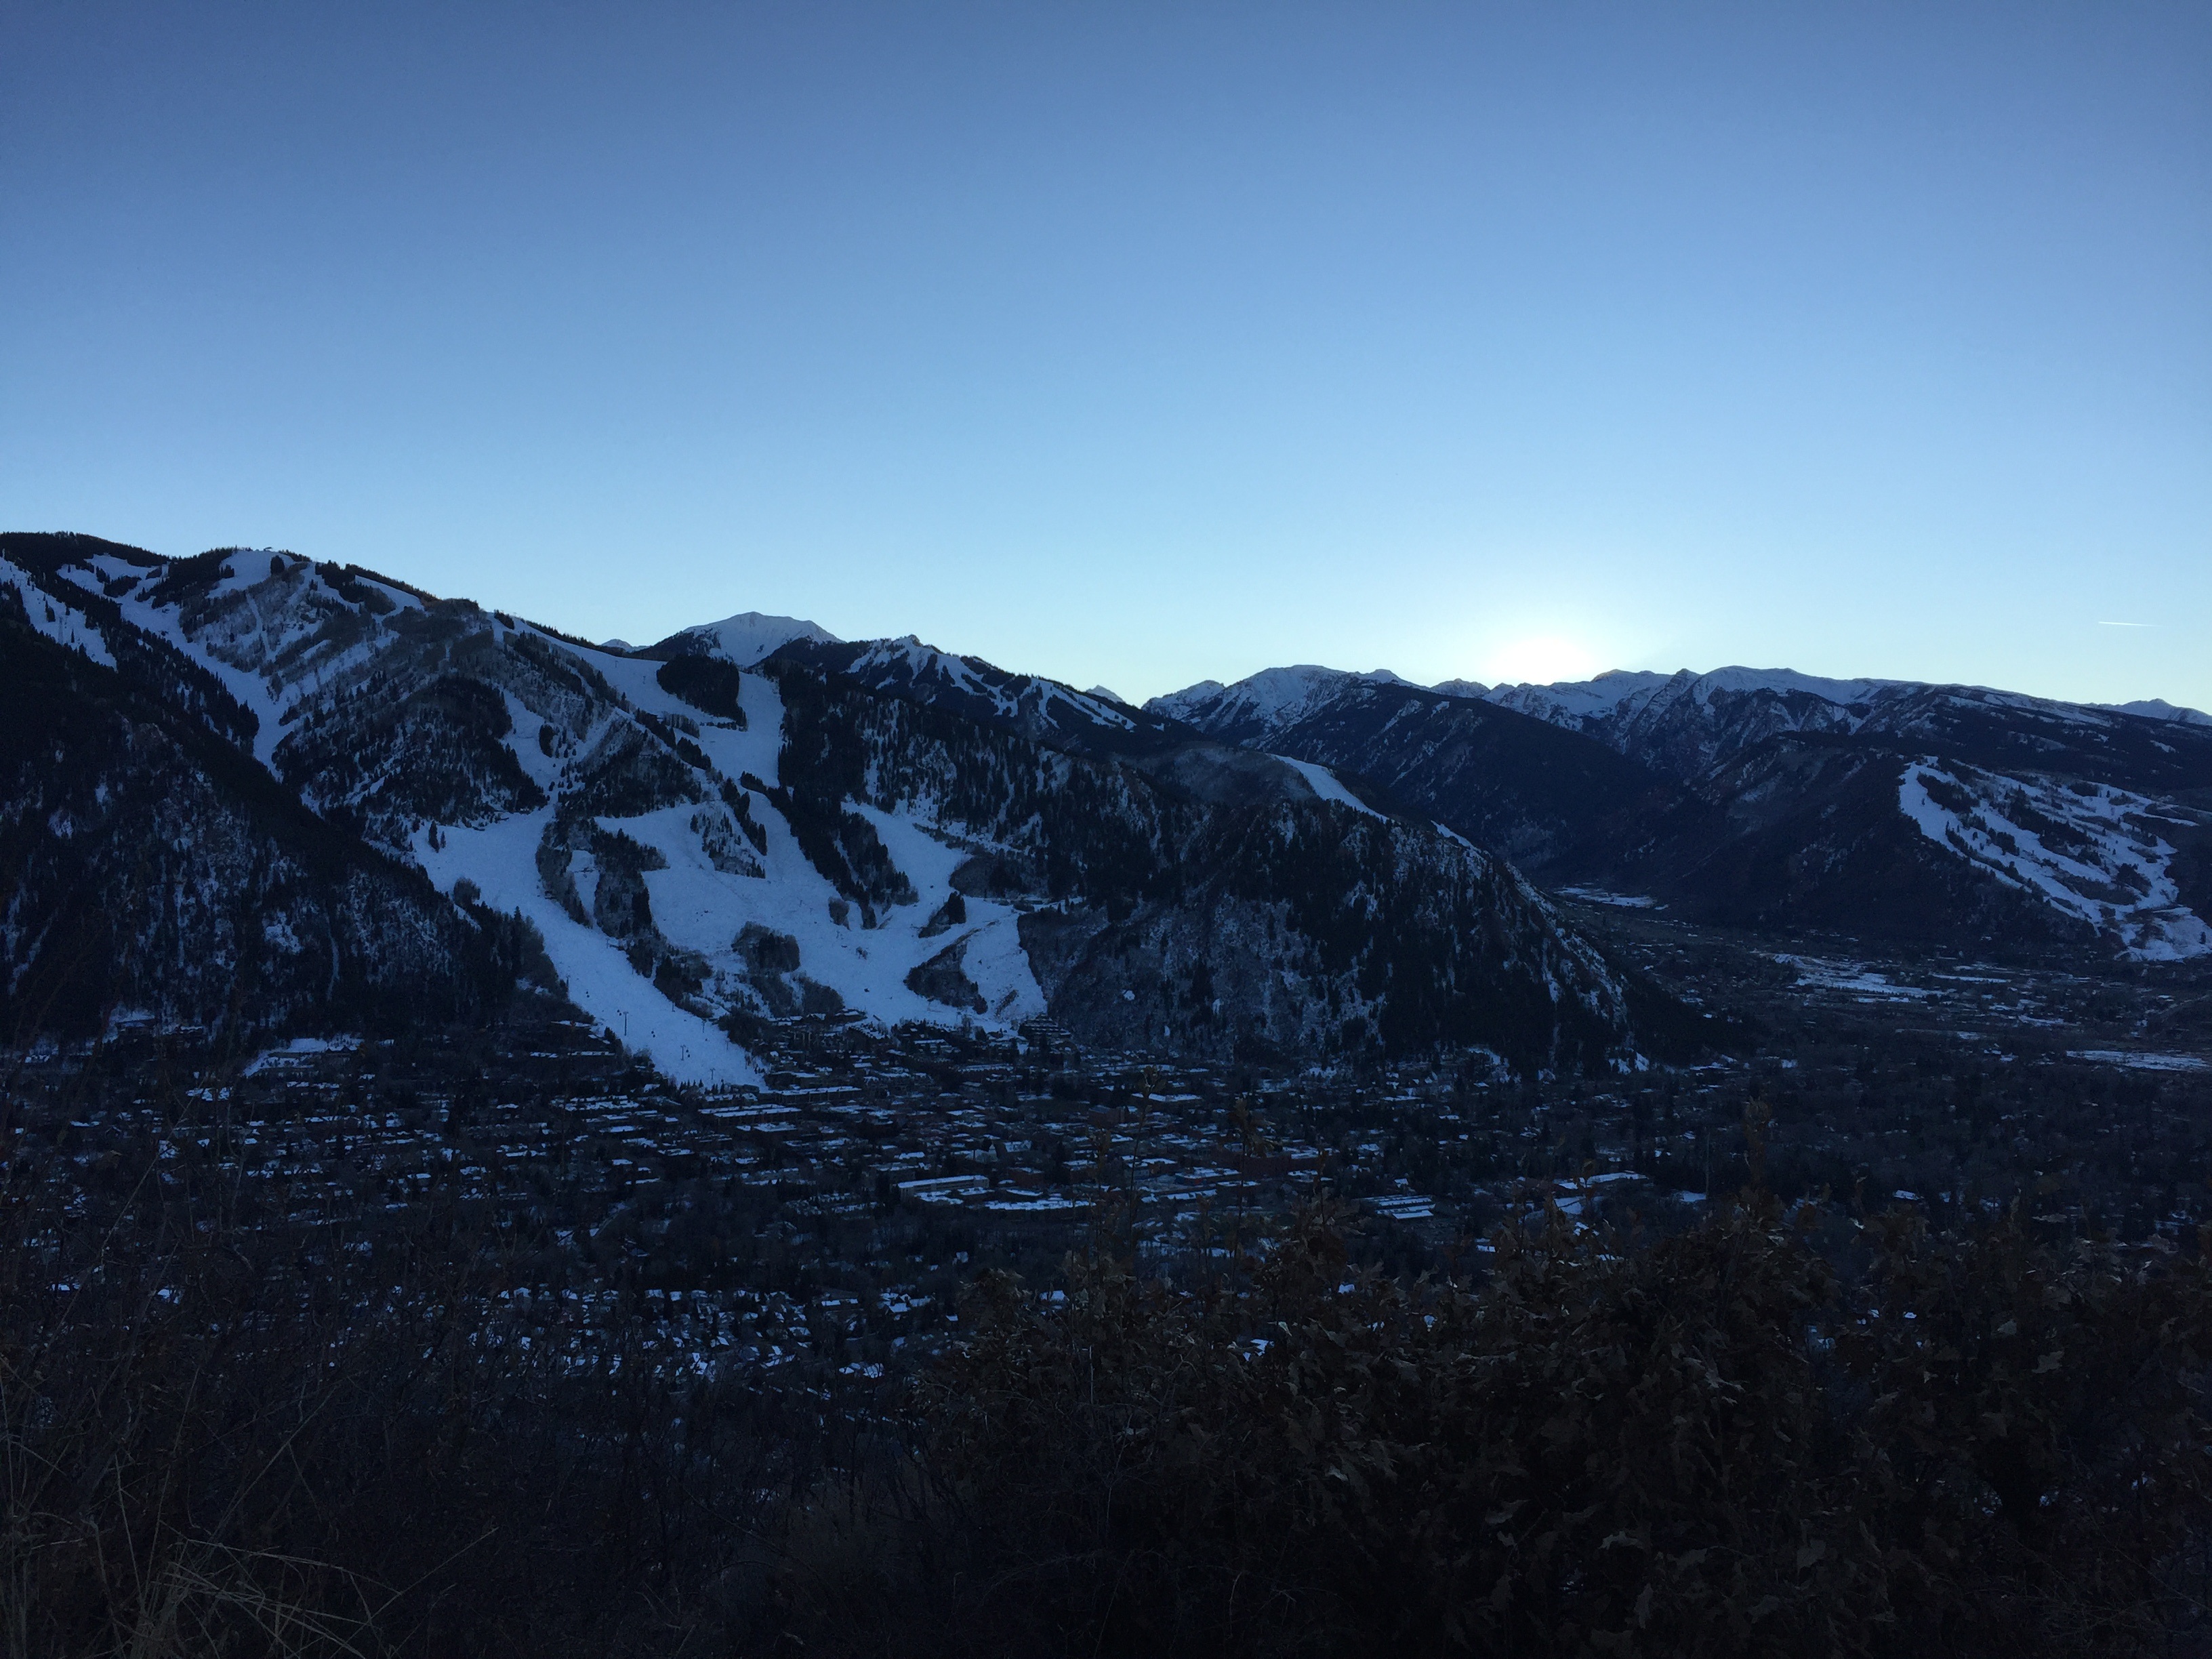
landscape, nature, wilderness, mountain, snow, winter, cloud, sky, hill, mountain range, weather, terrain, ridge, summit, alps, plateau, fell, landform, mountain pass, geographical feature, mountainous landforms, geological phenomenon